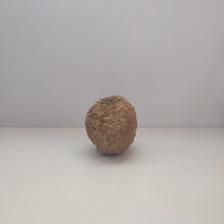
Size: Spoiled